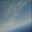
Label: cloud